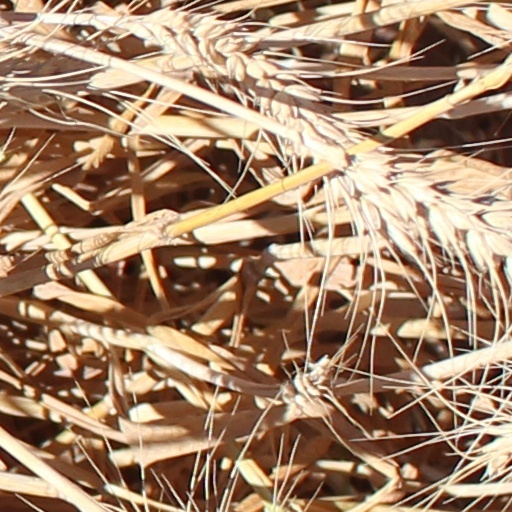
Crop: wheat